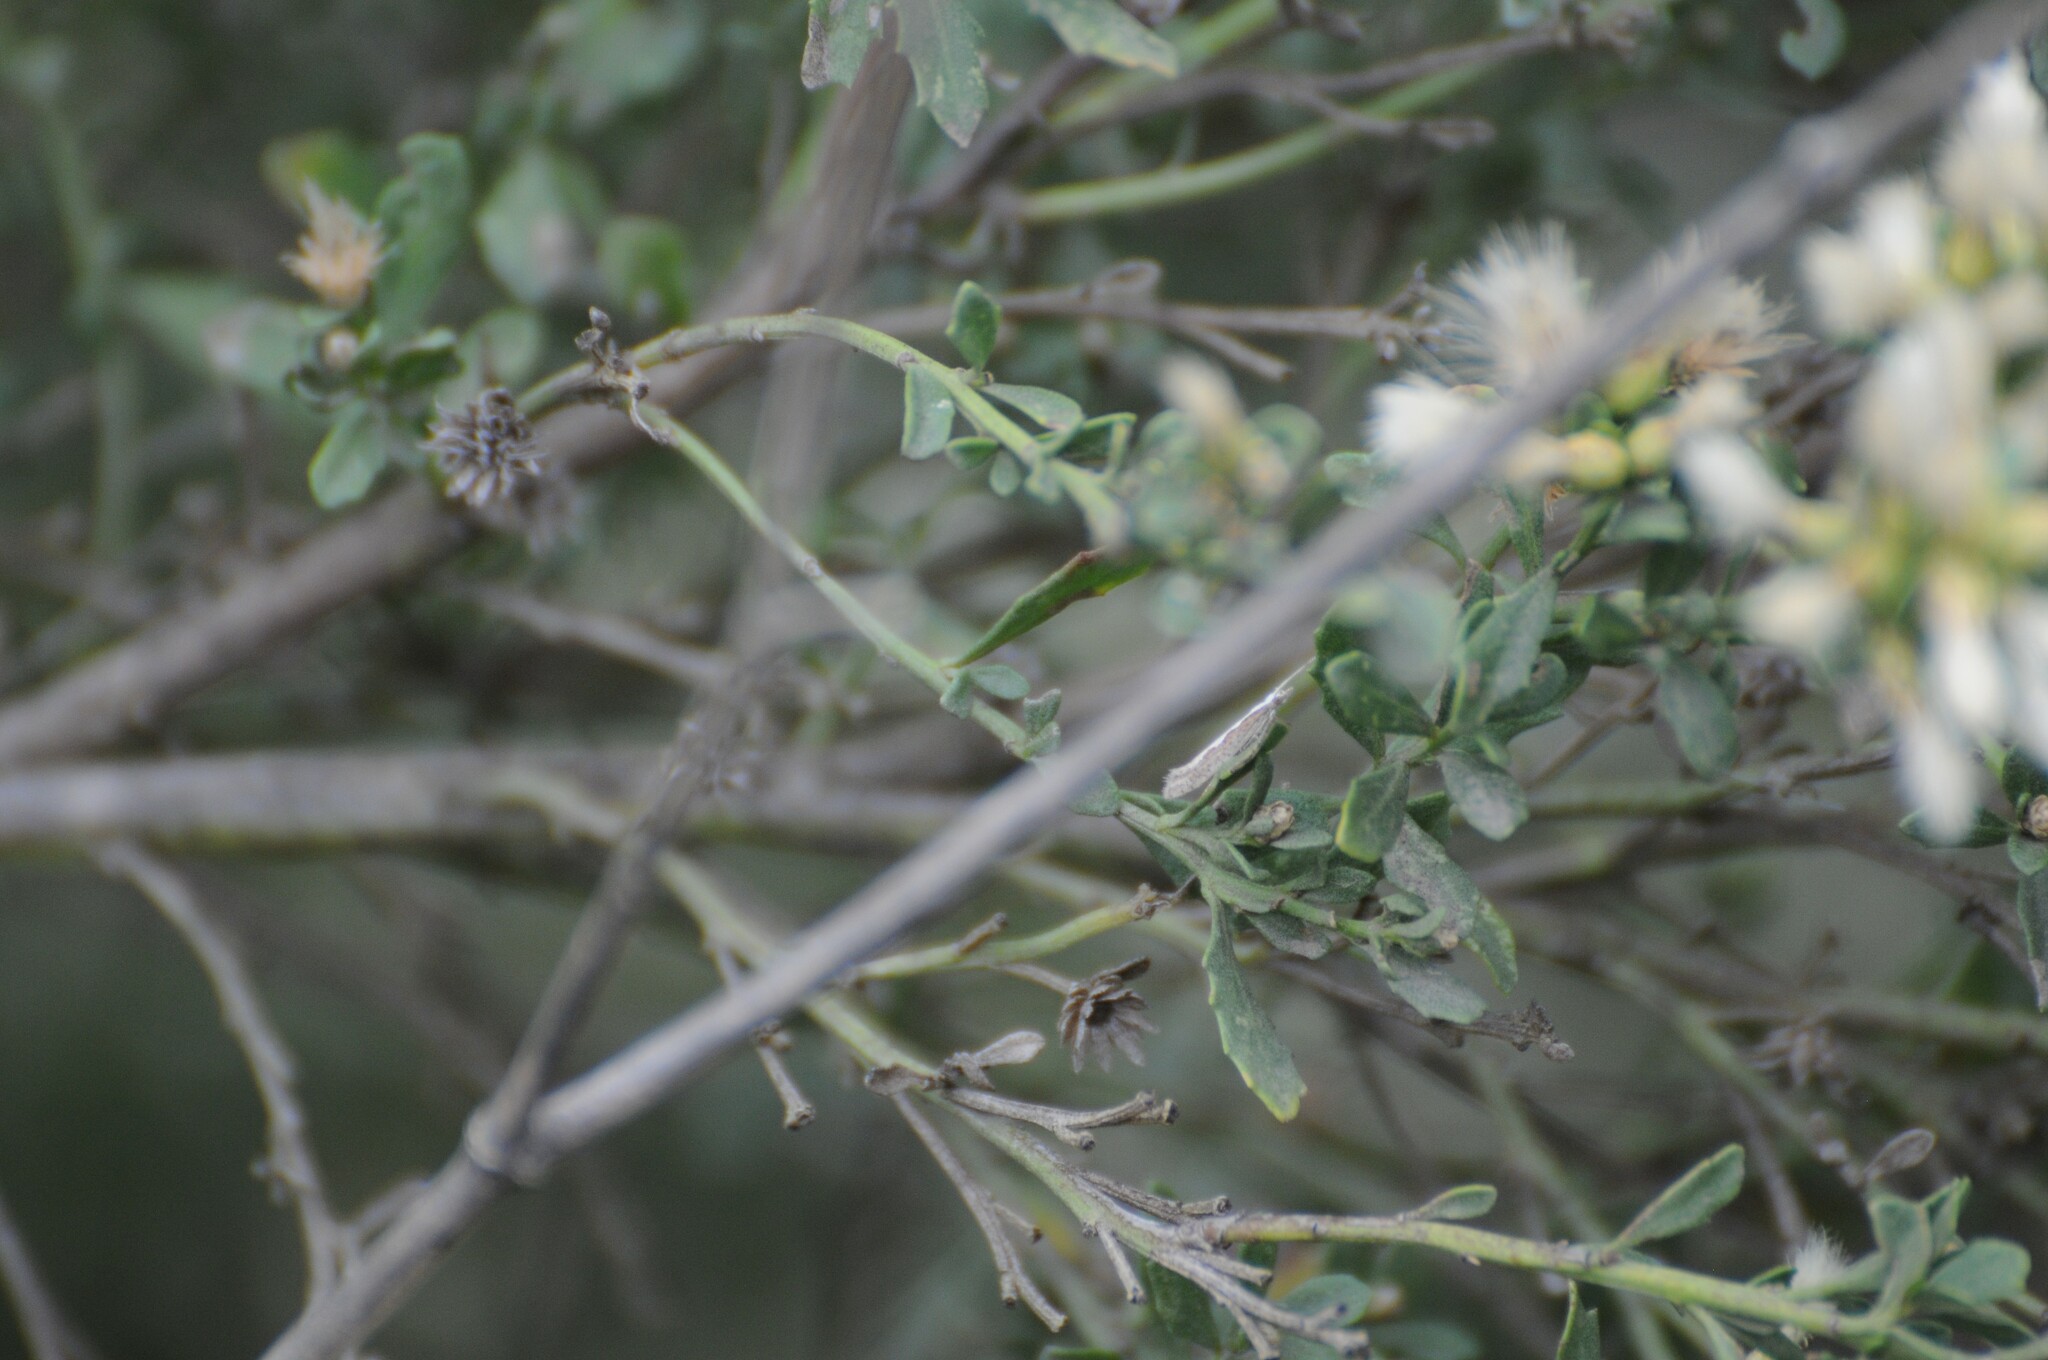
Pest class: diamondback_moth